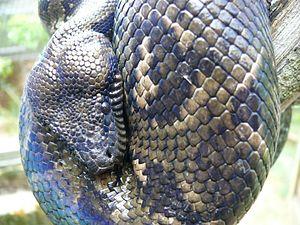
La faune de Madagascar, tout comme sa flore, est très riche. En effet celle-ci présente entre 80 % et 90 % d'espèces endémiques. Cette notion d'endémisme bien qu'elle ne soit pas inexacte reste subjective, puisque dépendante du niveau taxonomique à partir duquel se positionne l'observateur et de la surface ou du milieu considéré. De nombreux taxons spécifiques ou génériques, sont strictement endémiques à Madagascar, mais aussi, plus rarement au niveau de la famille et atteignent donc des taux d'endémisme proche ou égaux de 100 %.